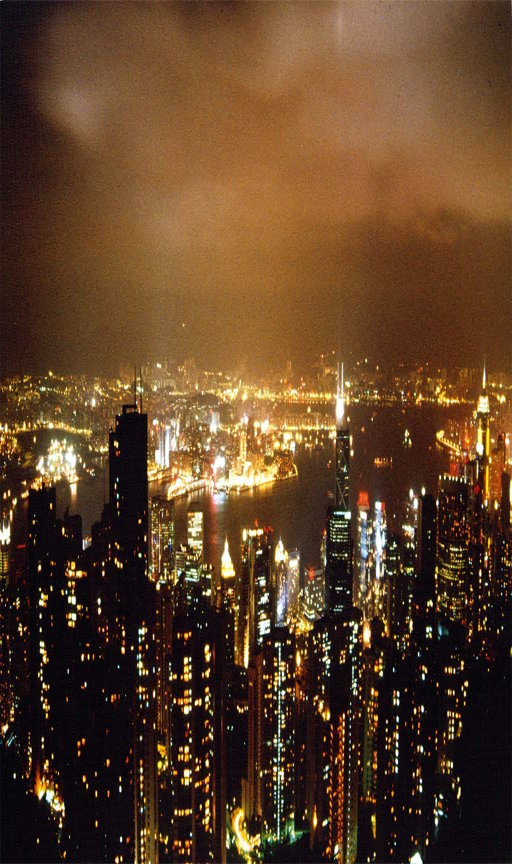
view by night on the harbour and island